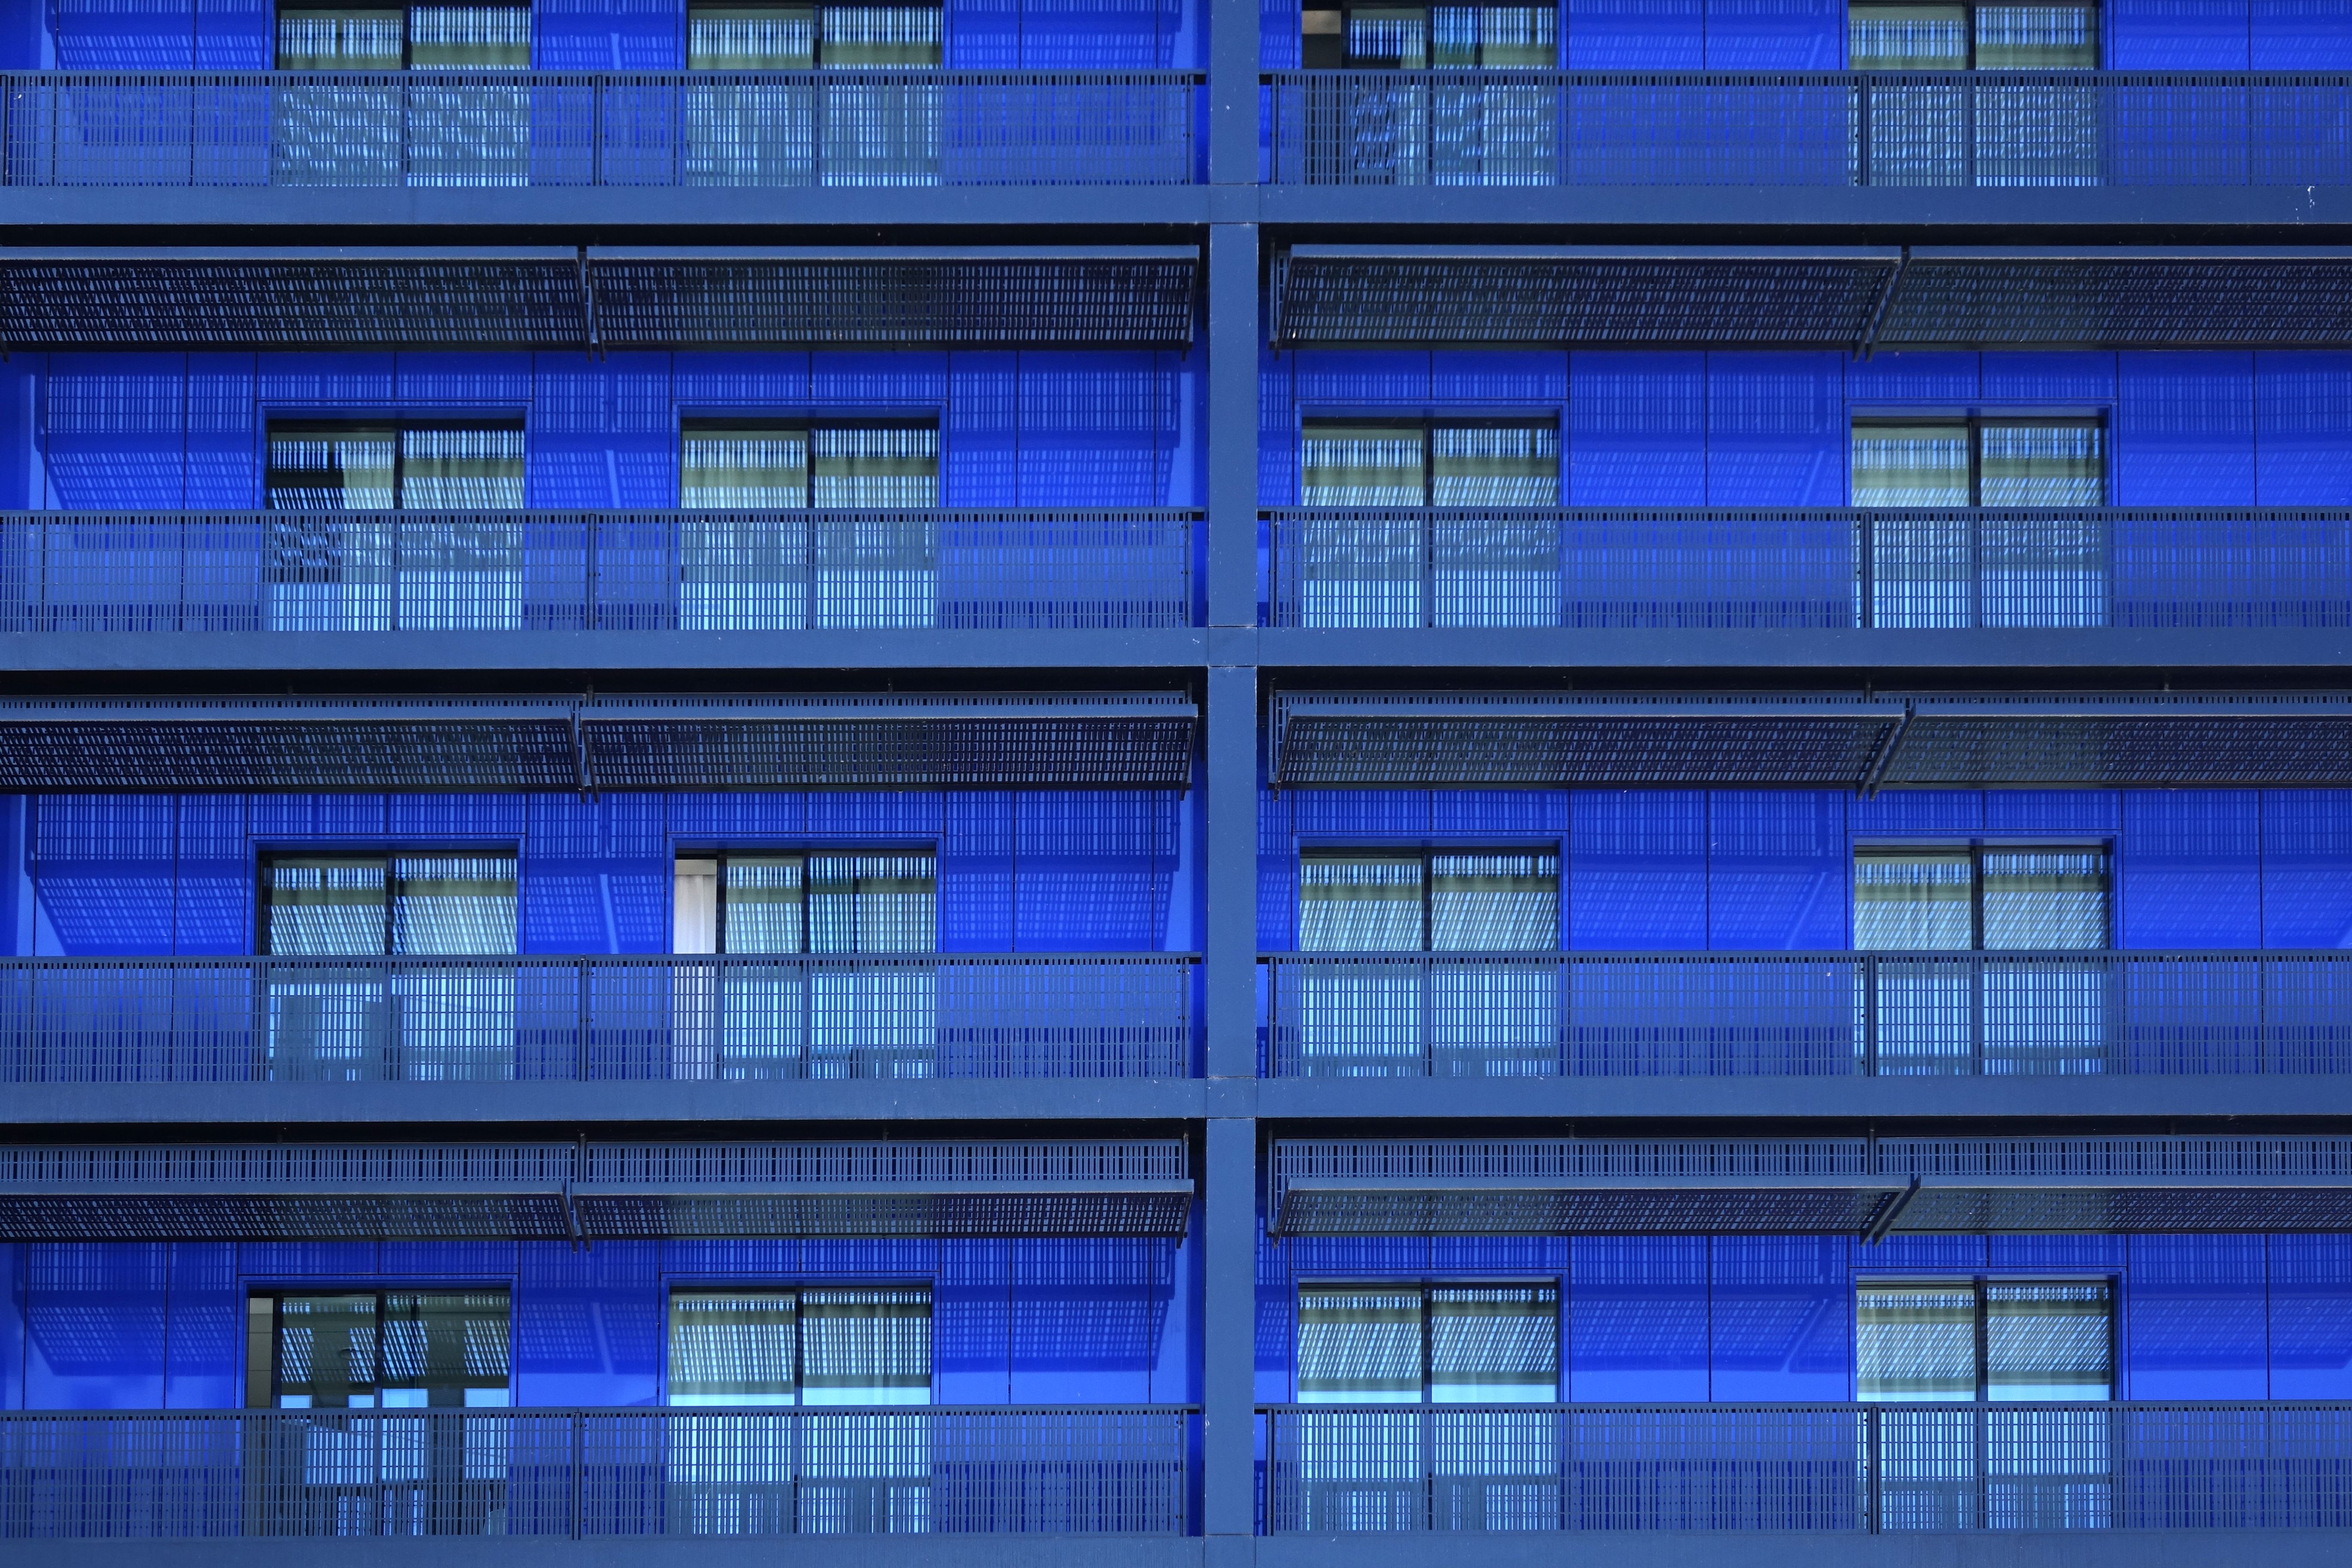
building facade
An apartment building facade with blue walls, the structure shows multiple floors with the same pattern of balconies, fence, and windows, and each floor features two windows.
Shot at eye level, this architectural photograph captures a building at night with dramatic blue walls.
The color palette is blue walls against darker structural elements.
Labels: Architecture, Building, Office Building, City, Urban, Apartment Building, High Rise, Condo, Housing, Handrail, Blue, Lighting, Fence, Window
Camera: SONY DSC-RX10
Aperture: F2.8
Exposure: 1/160 sec
ISO: 100
Focal length: 21.5 mm